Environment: real
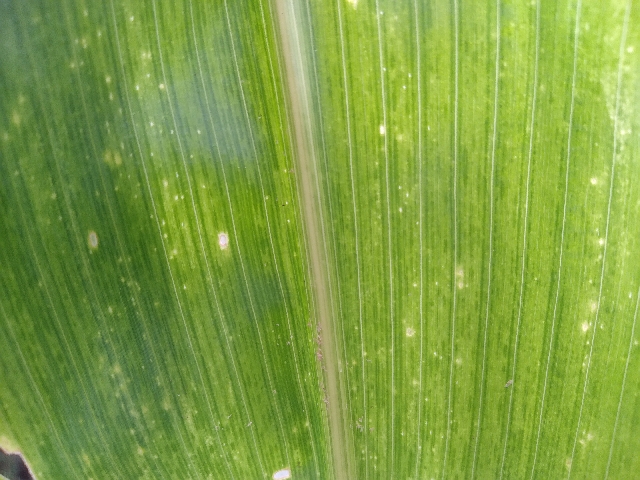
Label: lethal_necrosis